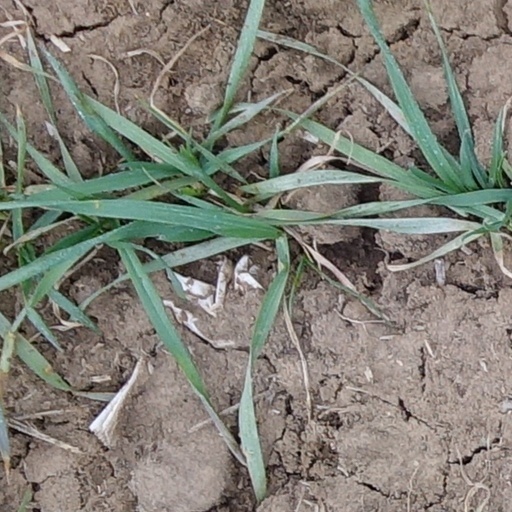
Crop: wheat